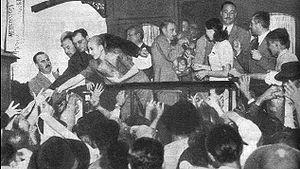
María Eva Duarte de Perón [maˈɾia ˈeβa ˈðwaɾte ðe peˈɾon], mieux connue sous le nom d’Eva Perón ou d’Evita, est une actrice et femme politique argentine. Elle épousa en 1945 le colonel Juan Domingo Perón, un an avant l’accession de celui-ci à la présidence de la république argentine.